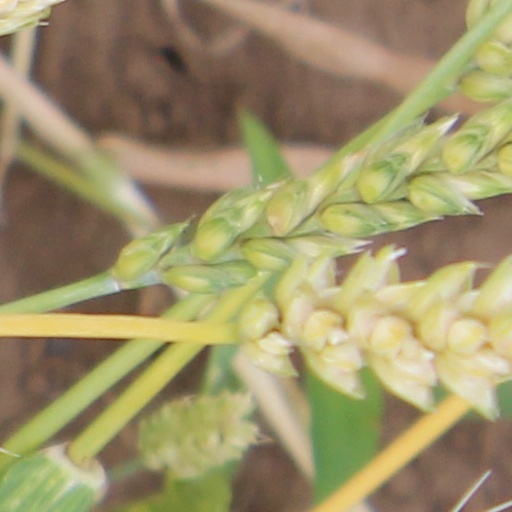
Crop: wheat